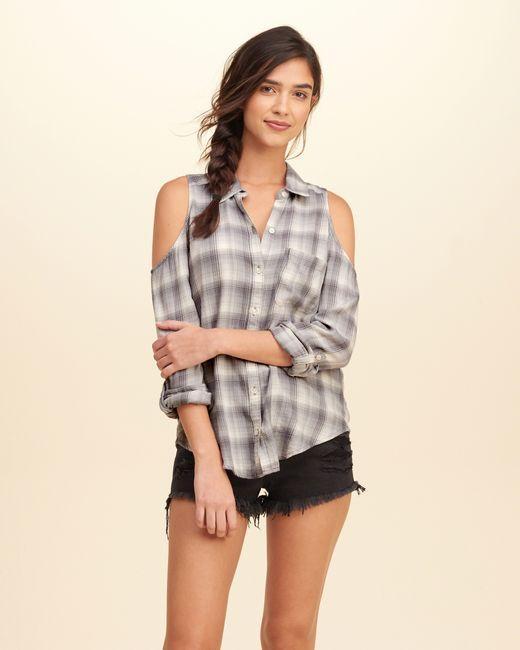
Kariertes, schulterfreies Hemd mit Knopfleiste